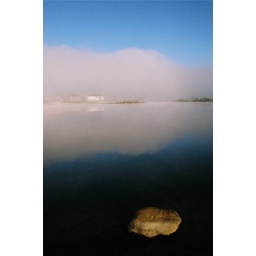
lake with rock in fog